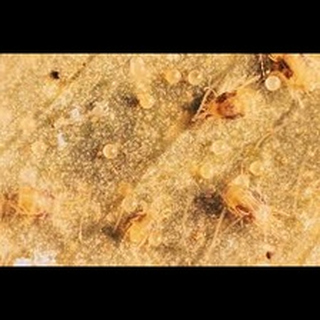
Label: wheat_mite